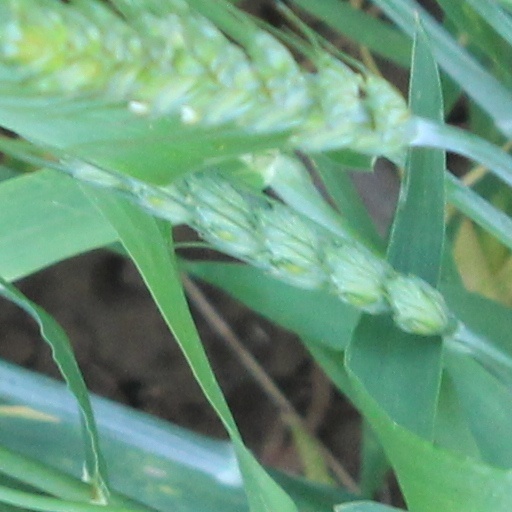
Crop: wheat